Henriette Mayer van den Bergh

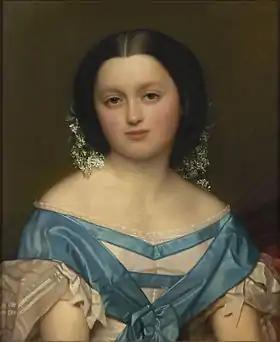
Wedding portrait of Henriette van den Bergh, aged 19, by Joseph van Lerius

Henriëtte Mayer-van den Bergh (9 July 1838 – 27 March 1920) was a Belgian museum founder, known for commissioning the building and establishing Museum Mayer van den Bergh, which she curated until her death.